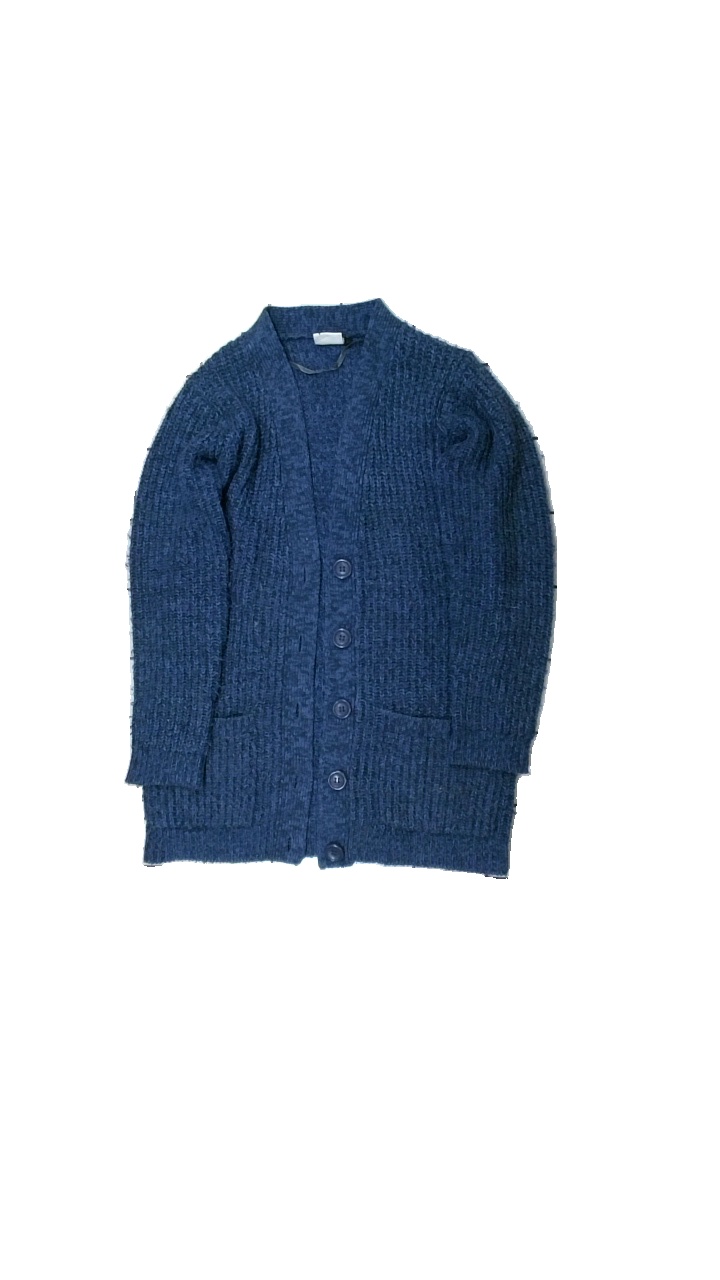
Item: Cardigan (Ladies)
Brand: Guna
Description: stickad cardigan med blåa knappar
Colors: Blue
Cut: V-collar
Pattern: Other
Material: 100% akryl
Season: All
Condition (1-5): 3
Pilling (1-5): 1
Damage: nopprigt
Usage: Export
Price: <50